Jogo Duplo

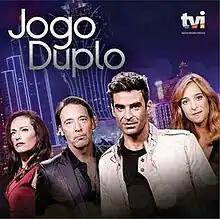
""Uma aposta de vida, ou de morte"" (Portuguese) ""A bet of life, or death"" (English)

Jogo Duplo (English: "Double Game") is a Portuguese telenovela broadcast and produced by TVI. It was written by Artur Ribeiro. The telenovela premiered on December 4, 2017 and ended on November 18, 2018. It is recorded between Portugal (Setúbal and Alcácer do Sal), China (Macau) and Asia (Vietnam).